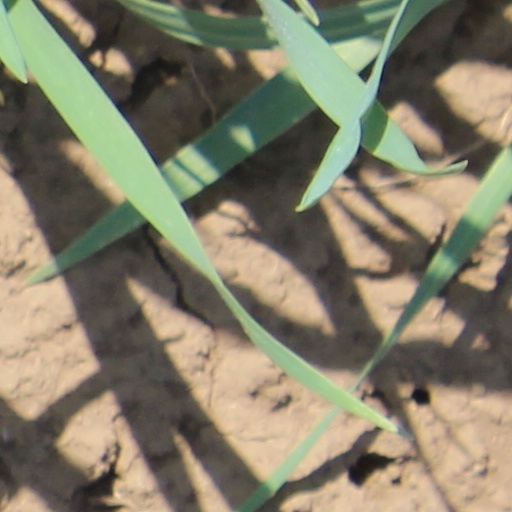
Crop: wheat